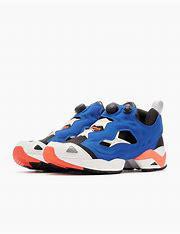
Brand: Reebok
Model: Instapump Fury 95